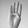
ASL letter: B